Chitral Fort

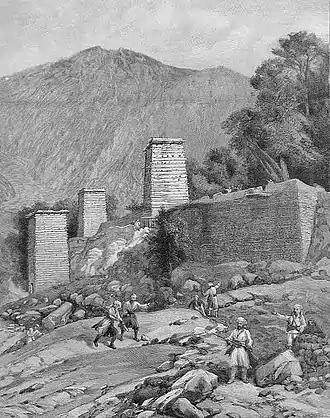
Chitral Fort in 1895

The Chitral Expedition was a military expedition in 1895 sent by the British authorities to relieve the fort which was under siege after a local coup. After the death of the old ruler, power changed hands several times. An intervening British force of about 400 men was besieged in the fort until it was relieved by two expeditions, a small one from Gilgit and a larger one from Peshawar.